Antigua and Barbuda national football team

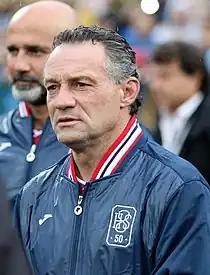
Polish manager Piotr Nowak was at the helm of Antigua and Barbuda when they achieved their highest FIFA ranking (70) in October 2014.

The following is a list of head coaches of the Antigua and Barbuda national team throughout the years.